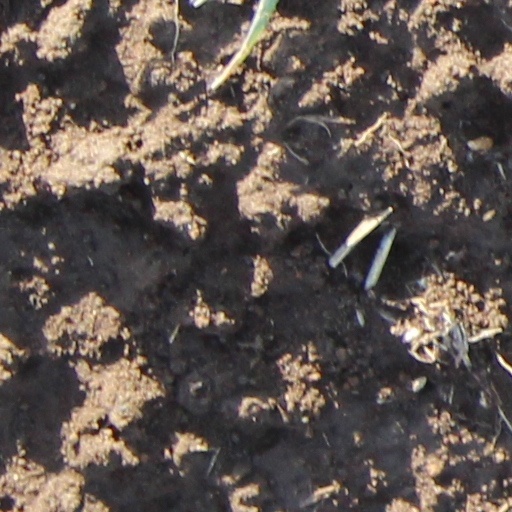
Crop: wheat